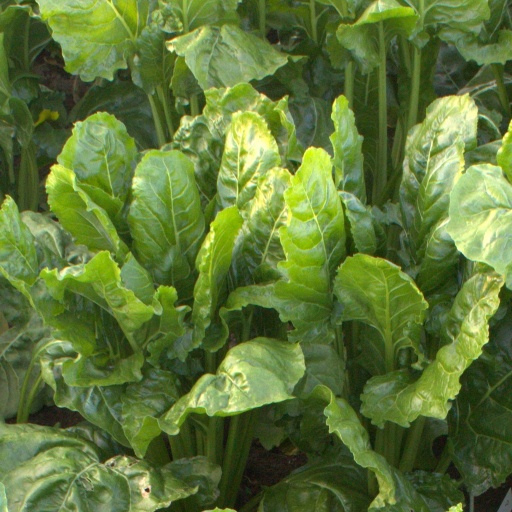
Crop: sugar beet